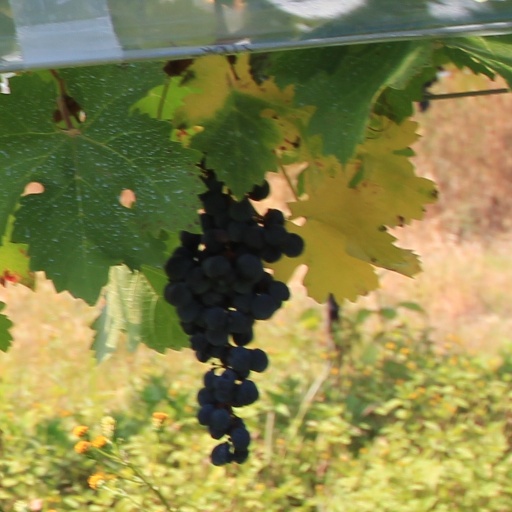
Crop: grape